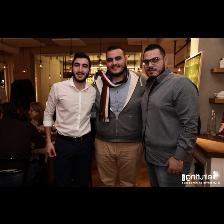
Label: Human